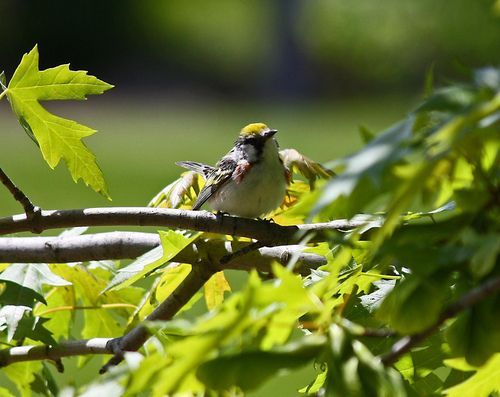
the bird has a white belly and a yellow crown while the beak is black.
the bird has a crown that is yellow and a black bill.
a small bird with a yellow head, white throat, breast, and belly.
this small, plump white bird has black accents on its wings and back, and a bright yellow ppatch on the top of its head.
this is a white bird with a black wing and a yellow crown.
the bird crown is green and the belly is white
this bird has wings that are black and has a white belly
this bird has wings that are black and has a white belly
this gray bird has a yellow crown and a pointed black beak.
this bird has wings that are brown and has a white belly
Species: Chestnut Sided Warbler